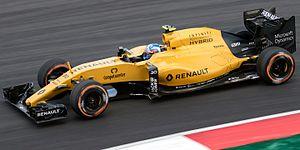
Le Grand Prix automobile de Malaisie 2016, disputé le 2 octobre 2016 sur le circuit international de Sepang, est la 951ᵉ épreuve du championnat du monde de Formule 1 courue depuis 1950, la dix-huitième disputée à Sepang depuis 1999, et la seizième manche du championnat 2016.